Penlee lifeboat disaster

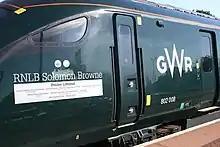
GWR train 802008 "RNLB Solomon Browne" carries the names of the crew

The disaster has been the subject of several songs. English folk singer and songwriter Seth Lakeman wrote the song "Solomon Browne", which appears on his 2008 album "Poor Man's Heaven". The CD reissue of the Anthony Phillips' album "Invisible Men" includes "The Ballad of Penlee" about the incident. Paul Sirman, a Kentish folk artist who specialises in songs of the sea recorded the incident in his song "Solomon Browne" which appears on his album "One For All". Kimber's Men, a sea shanty group, recorded "Don't Take The Heroes" on their CD of the same name. Local band Bates Motel based in Hayle included a song "The Last Wave", about the disaster on their album "Anorak".